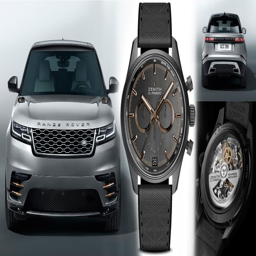
this is the second watch of the partnership .